Club Atlético San Isidro

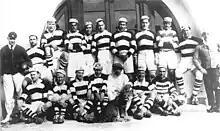
San Isidro team posing with a "puma", mascot of the team in 1918

The first rugby team of San Isidro was formed in 1908, combining British-origin employees of the Central Argentine Railway and a few Argentine-born, but it was dissolved in 1911 without having participated in any competition. Six years later, and due to an initiative by club president Rafael Cullen, San Isidro established a new rugby team, registering with the River Plate Rugby Union that same year. San Isidro won its first title in 1917, setting a record of 13 consecutive championships won (until 1930).